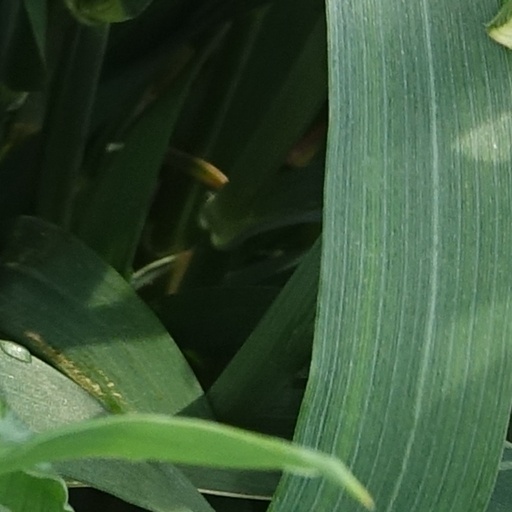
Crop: wheat